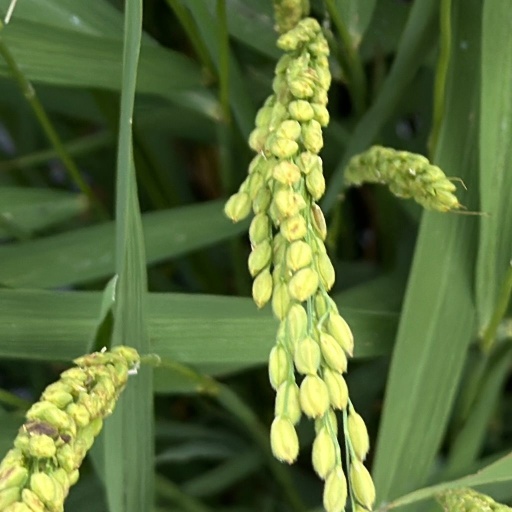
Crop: rice